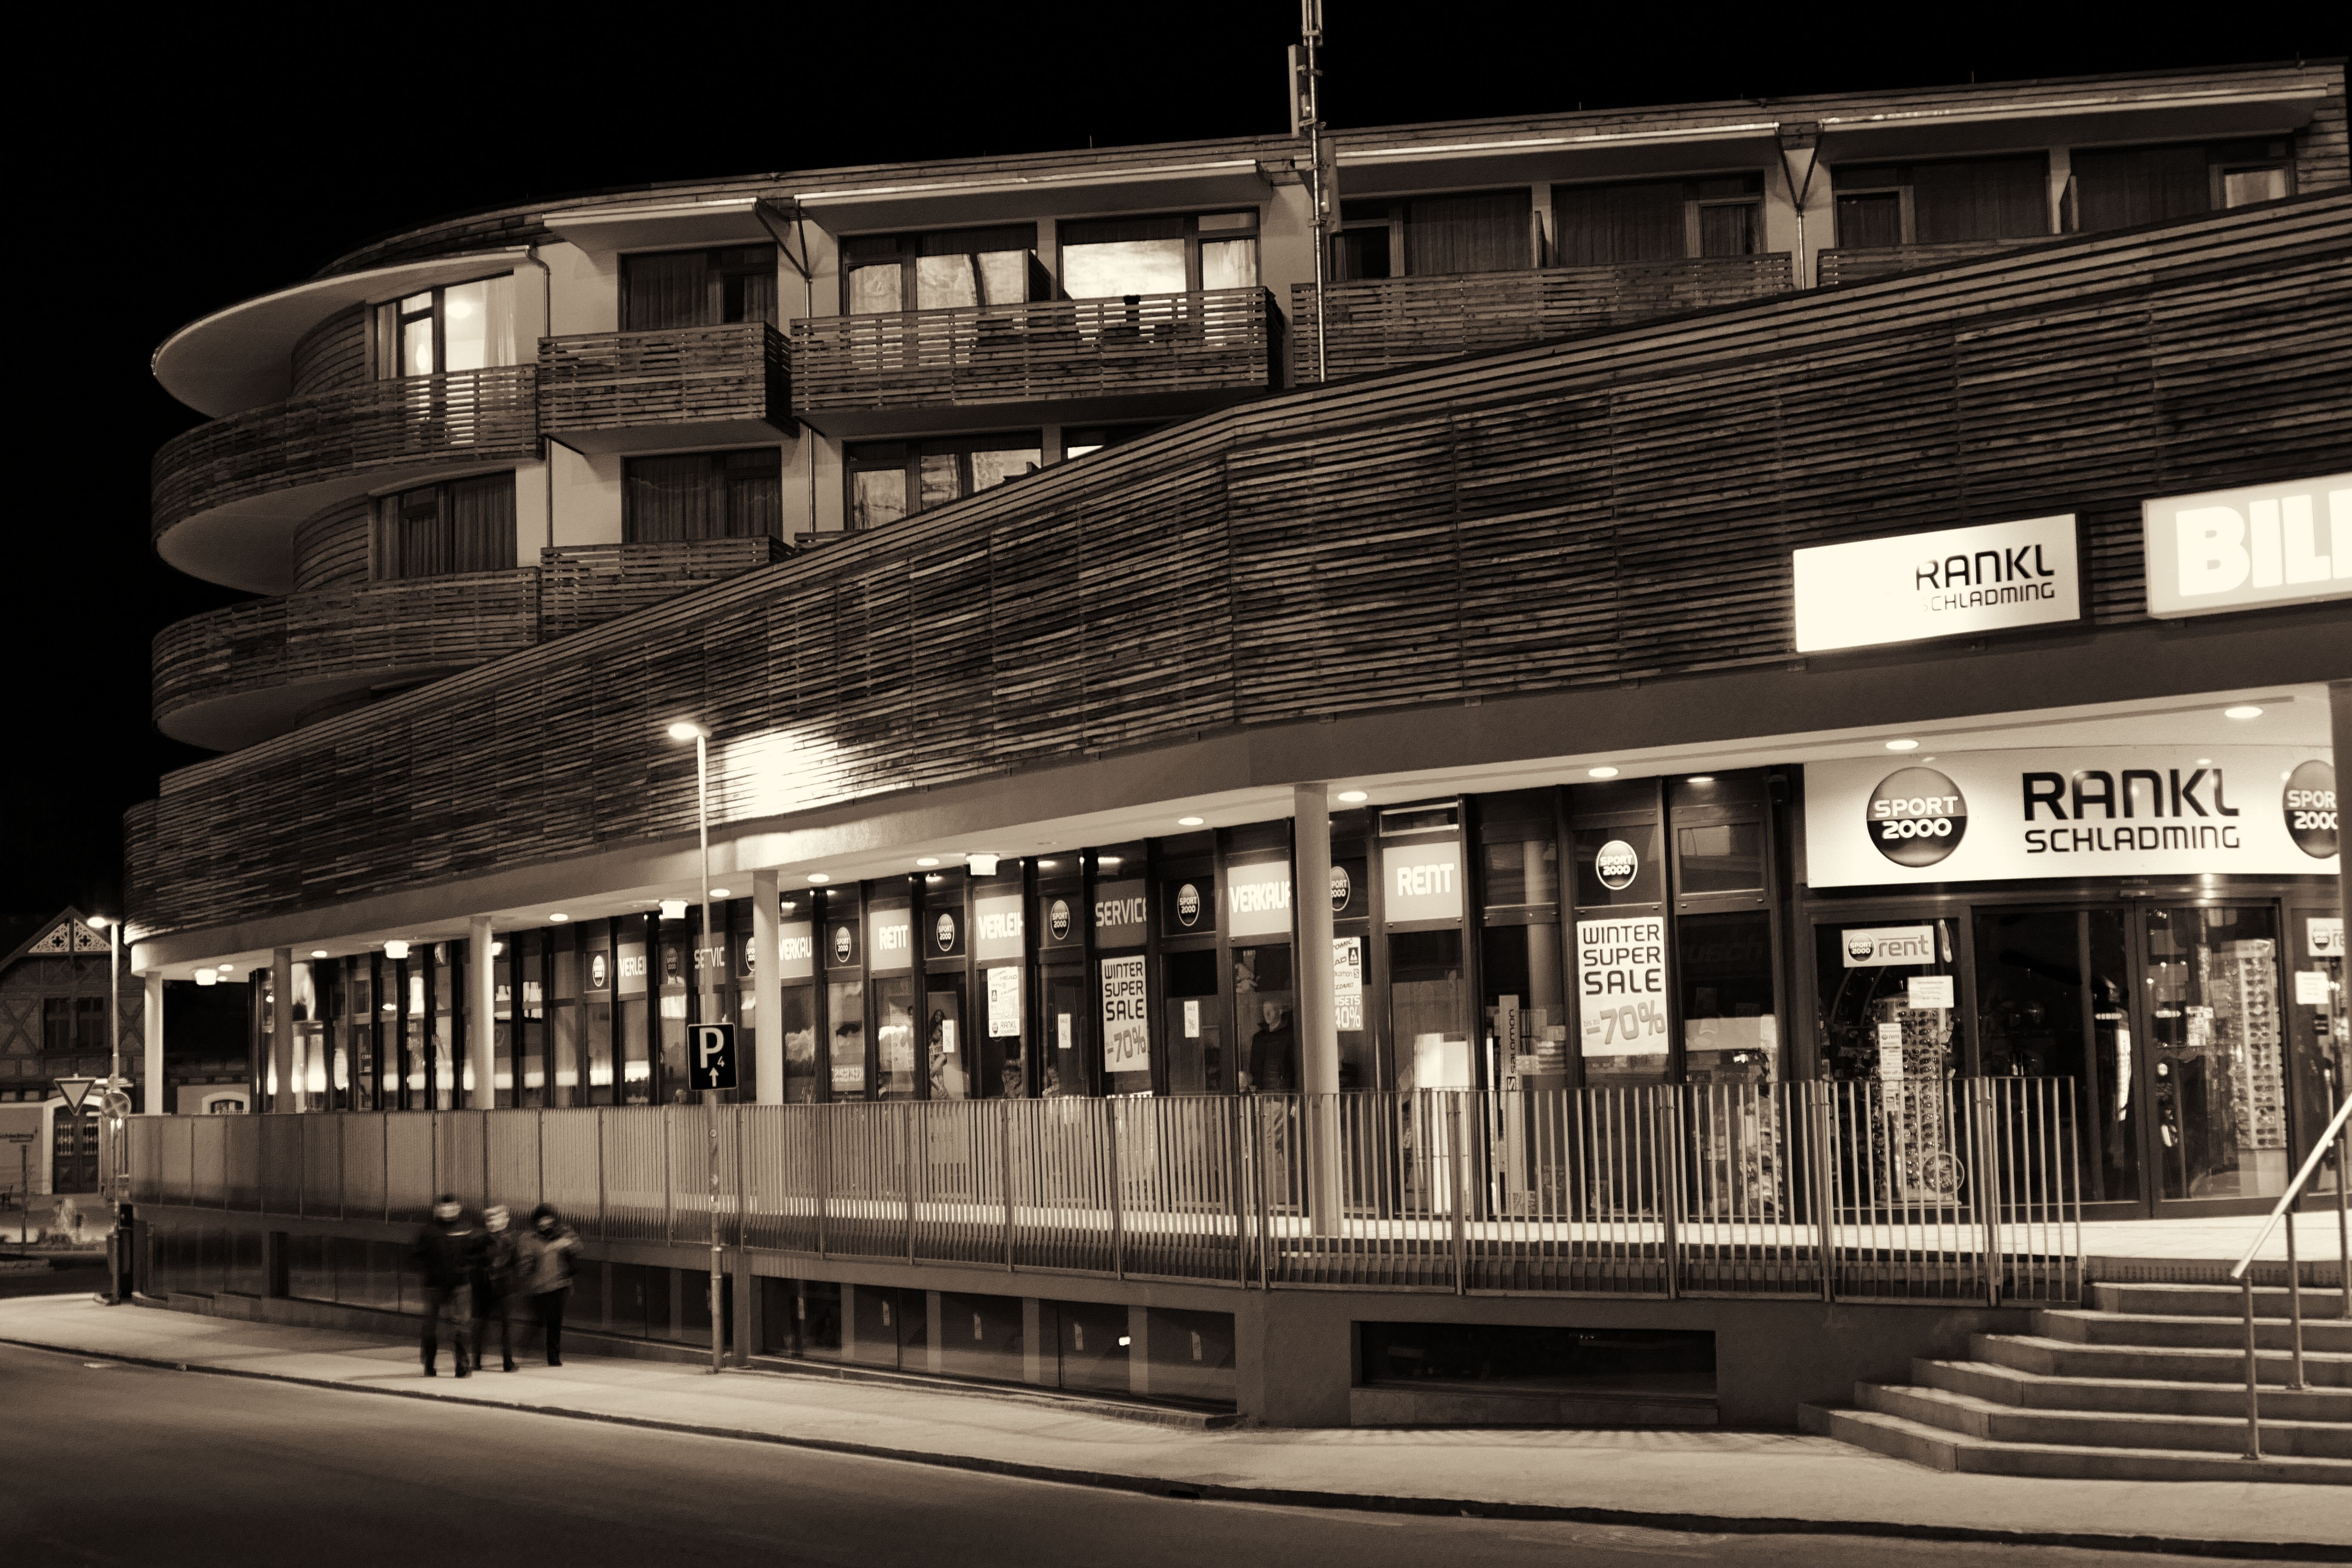
architecture, structure, road, night, building, city, cityscape, downtown, dark, transport, facade, darkness, monochrome, stadium, public transport, lights, hotel, homes, shape, night photograph, urban area, monochrome photography